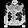
Label: Coat